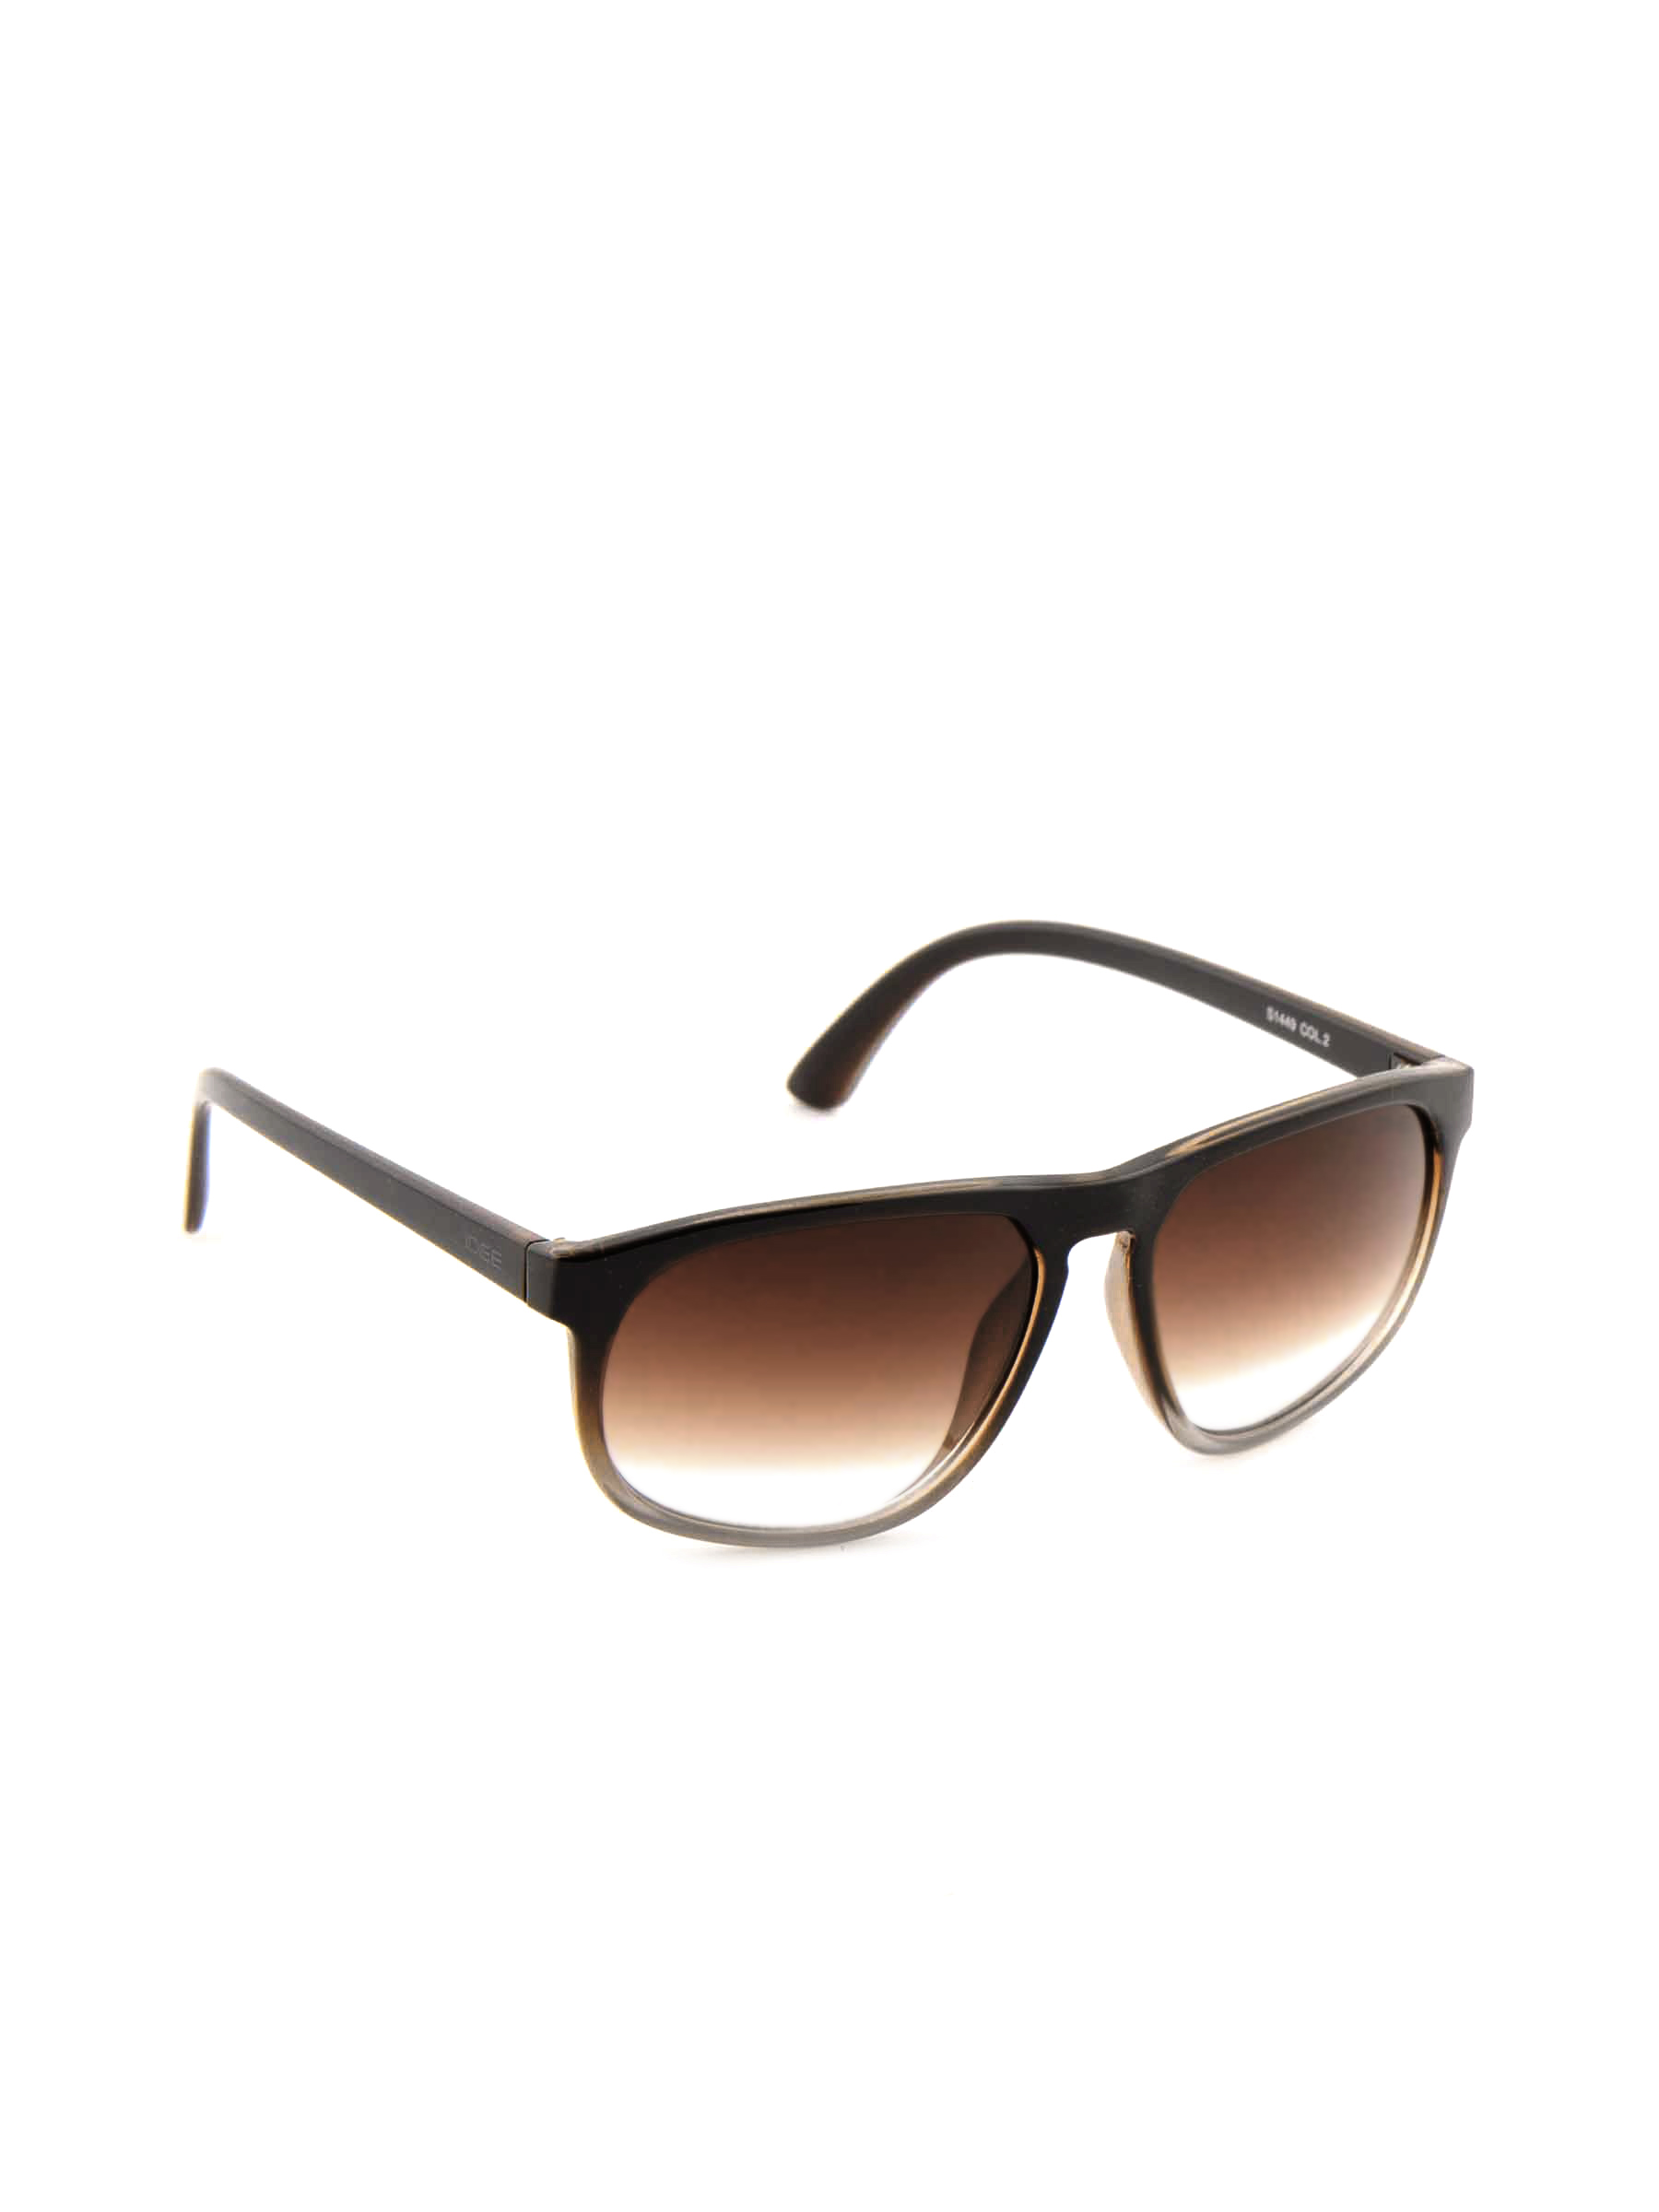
Idee Men Funky Eyewear Brown Sunglasses
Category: Accessories / Eyewear / Sunglasses
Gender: Men
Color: Brown
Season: Winter 2016
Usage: Casual